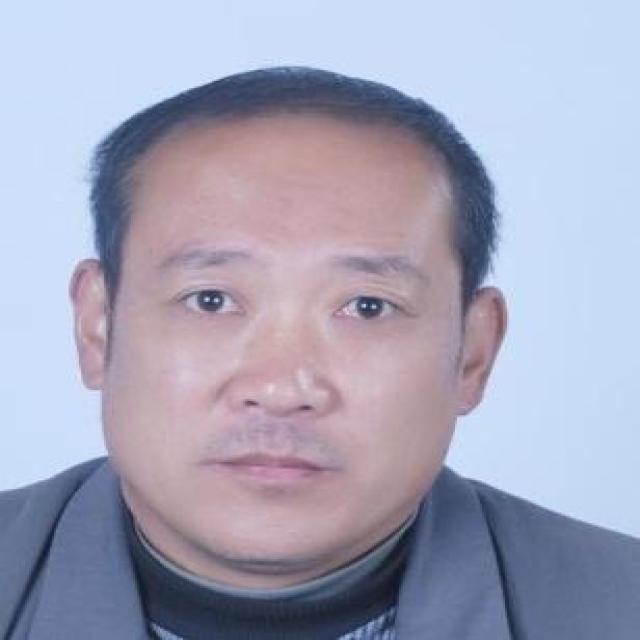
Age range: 45-64